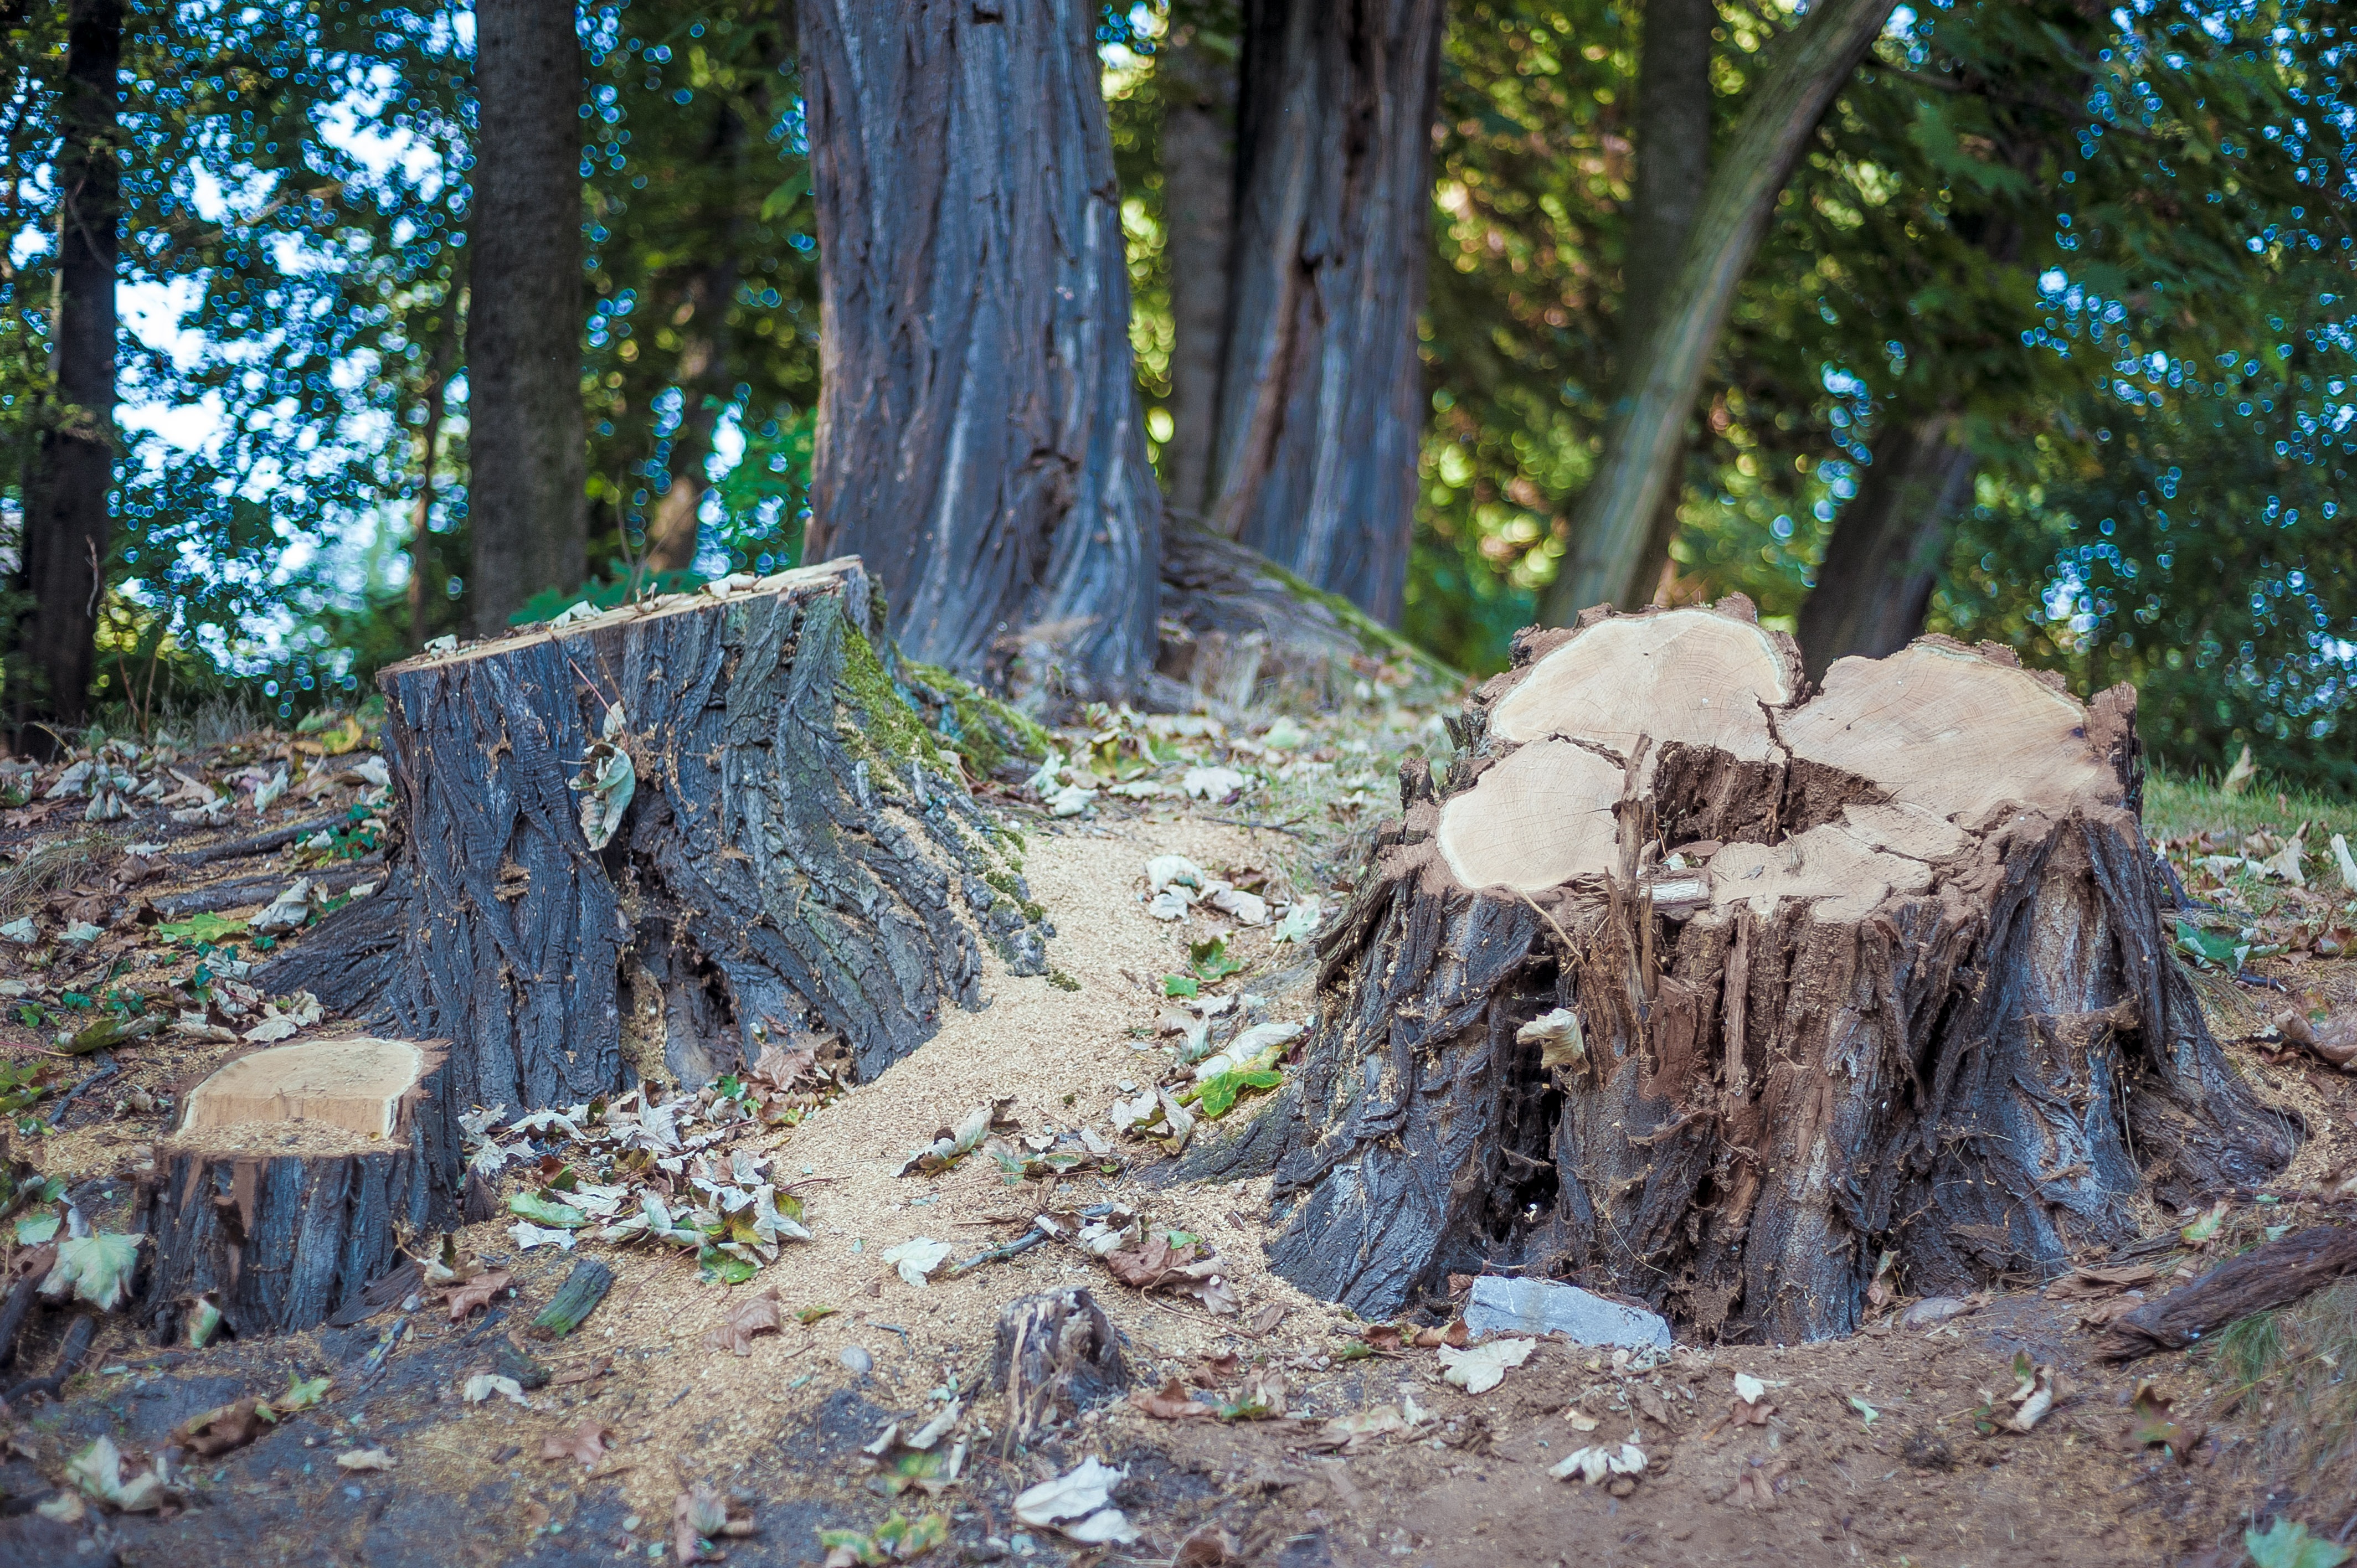
landscape, tree, nature, forest, wilderness, wood, trail, trunk, jungle, trees, tribe, like, woodland, tree stump, habitat, sawed off, baustamm, natural environment, woody plant